Bahrain

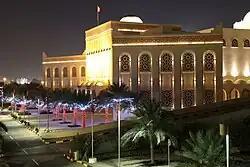
National Library of Bahrain at Isa Cultural Centre

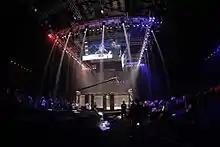
Mixed Martial Arts hosted by BRAVE Combat Federation event in Bahrain

Christians in Bahrain make up about 14.5% of the population. There is a native Christian community in Bahrain. Non-Muslim Bahraini residents numbered 367,683 per the 2010 census, most of whom are Christians. Expatriate Christians make up the majority of Christians in Bahrain, while native Christian Bahrainis (who hold Bahraini citizenship) make up a smaller community. Native Christians who hold Bahraini citizenship number approximately 1,000 persons. Alees Samaan, a former Bahraini ambassador to Britain is a native Christian. Bahrain also has a native Jewish community numbering thirty-seven Bahraini citizens. Various sources cite Bahrain's native Jewish community as being from 36 to 50 people. According to Bahraini writer Nancy Khedouri, the Jewish community of Bahrain is one of the youngest in the world, having its origins in the migration of a few families to the island from then-Iraq and then-Iran in the late 1880s. Houda Nonoo, former ambassador to America, is Jewish. There is also a Hindu community on the island. They constitute the third largest religious group. The Shrinathji temple located in old Manama is the oldest Hindu temple in the GCC and the Arab world. It is over 200 years old and was built by the Thattai Hindu community in 1817.